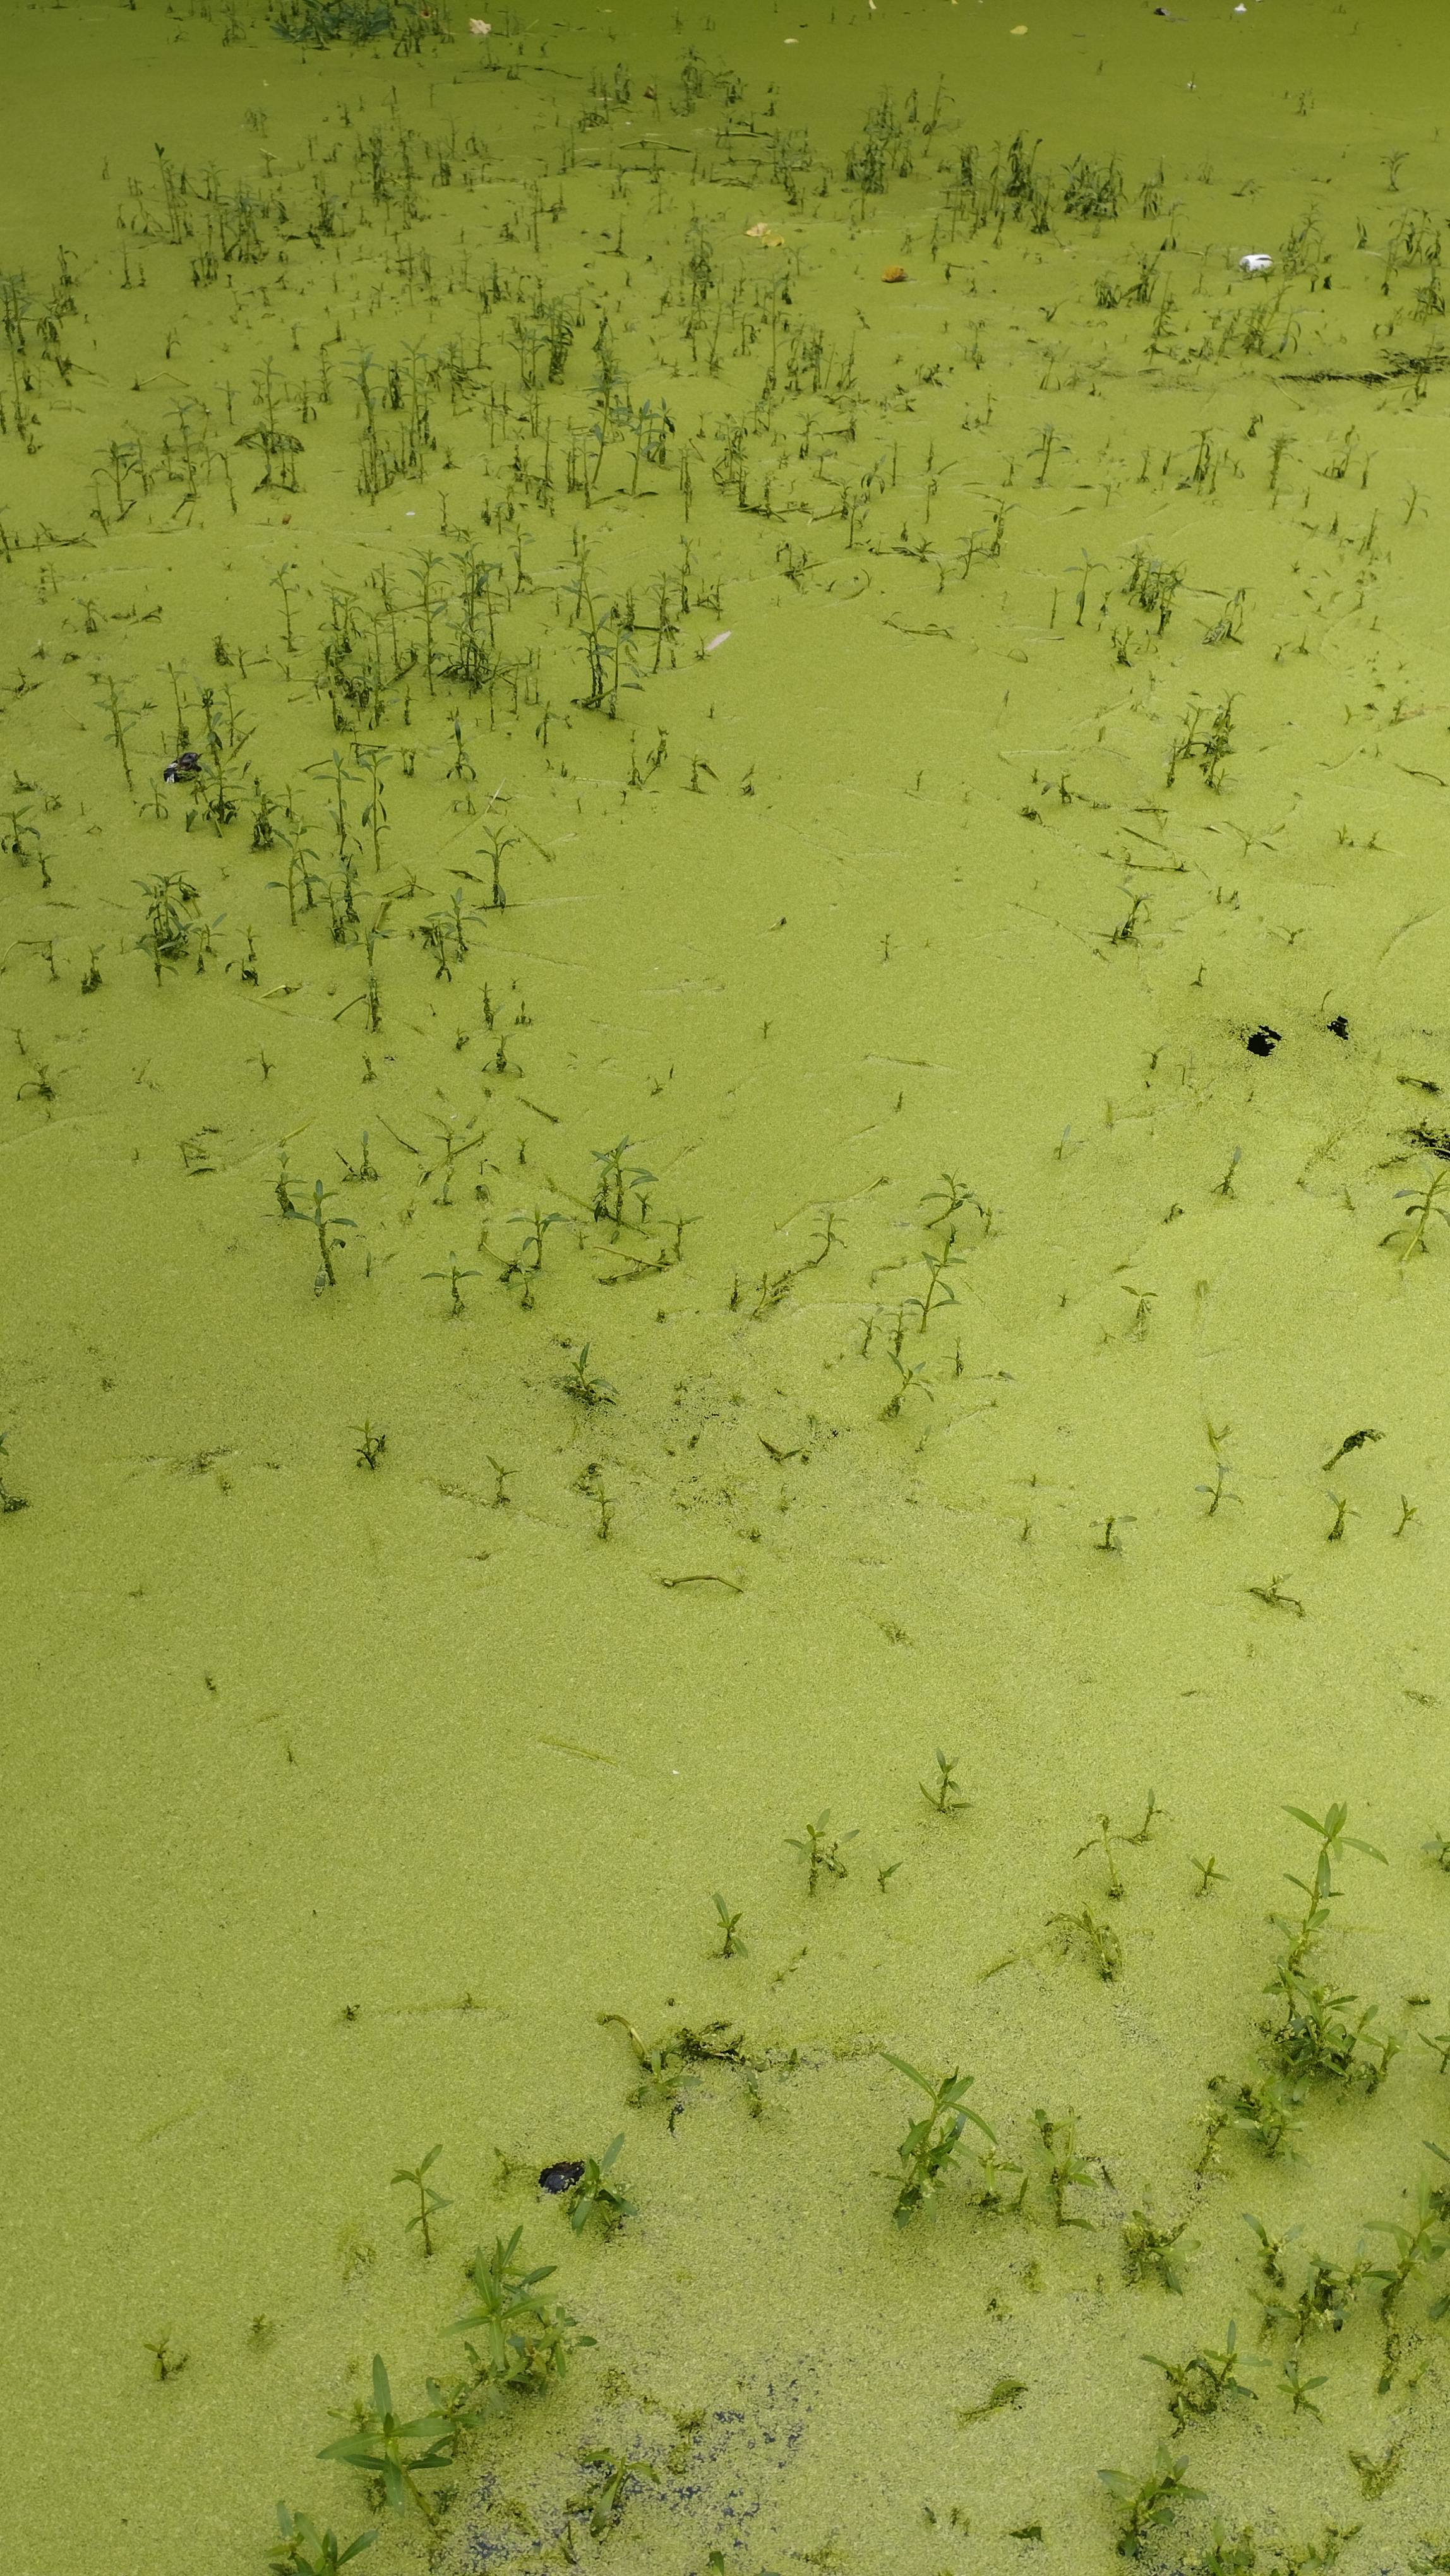
Species: Common Duckweeds (Lemna minor)